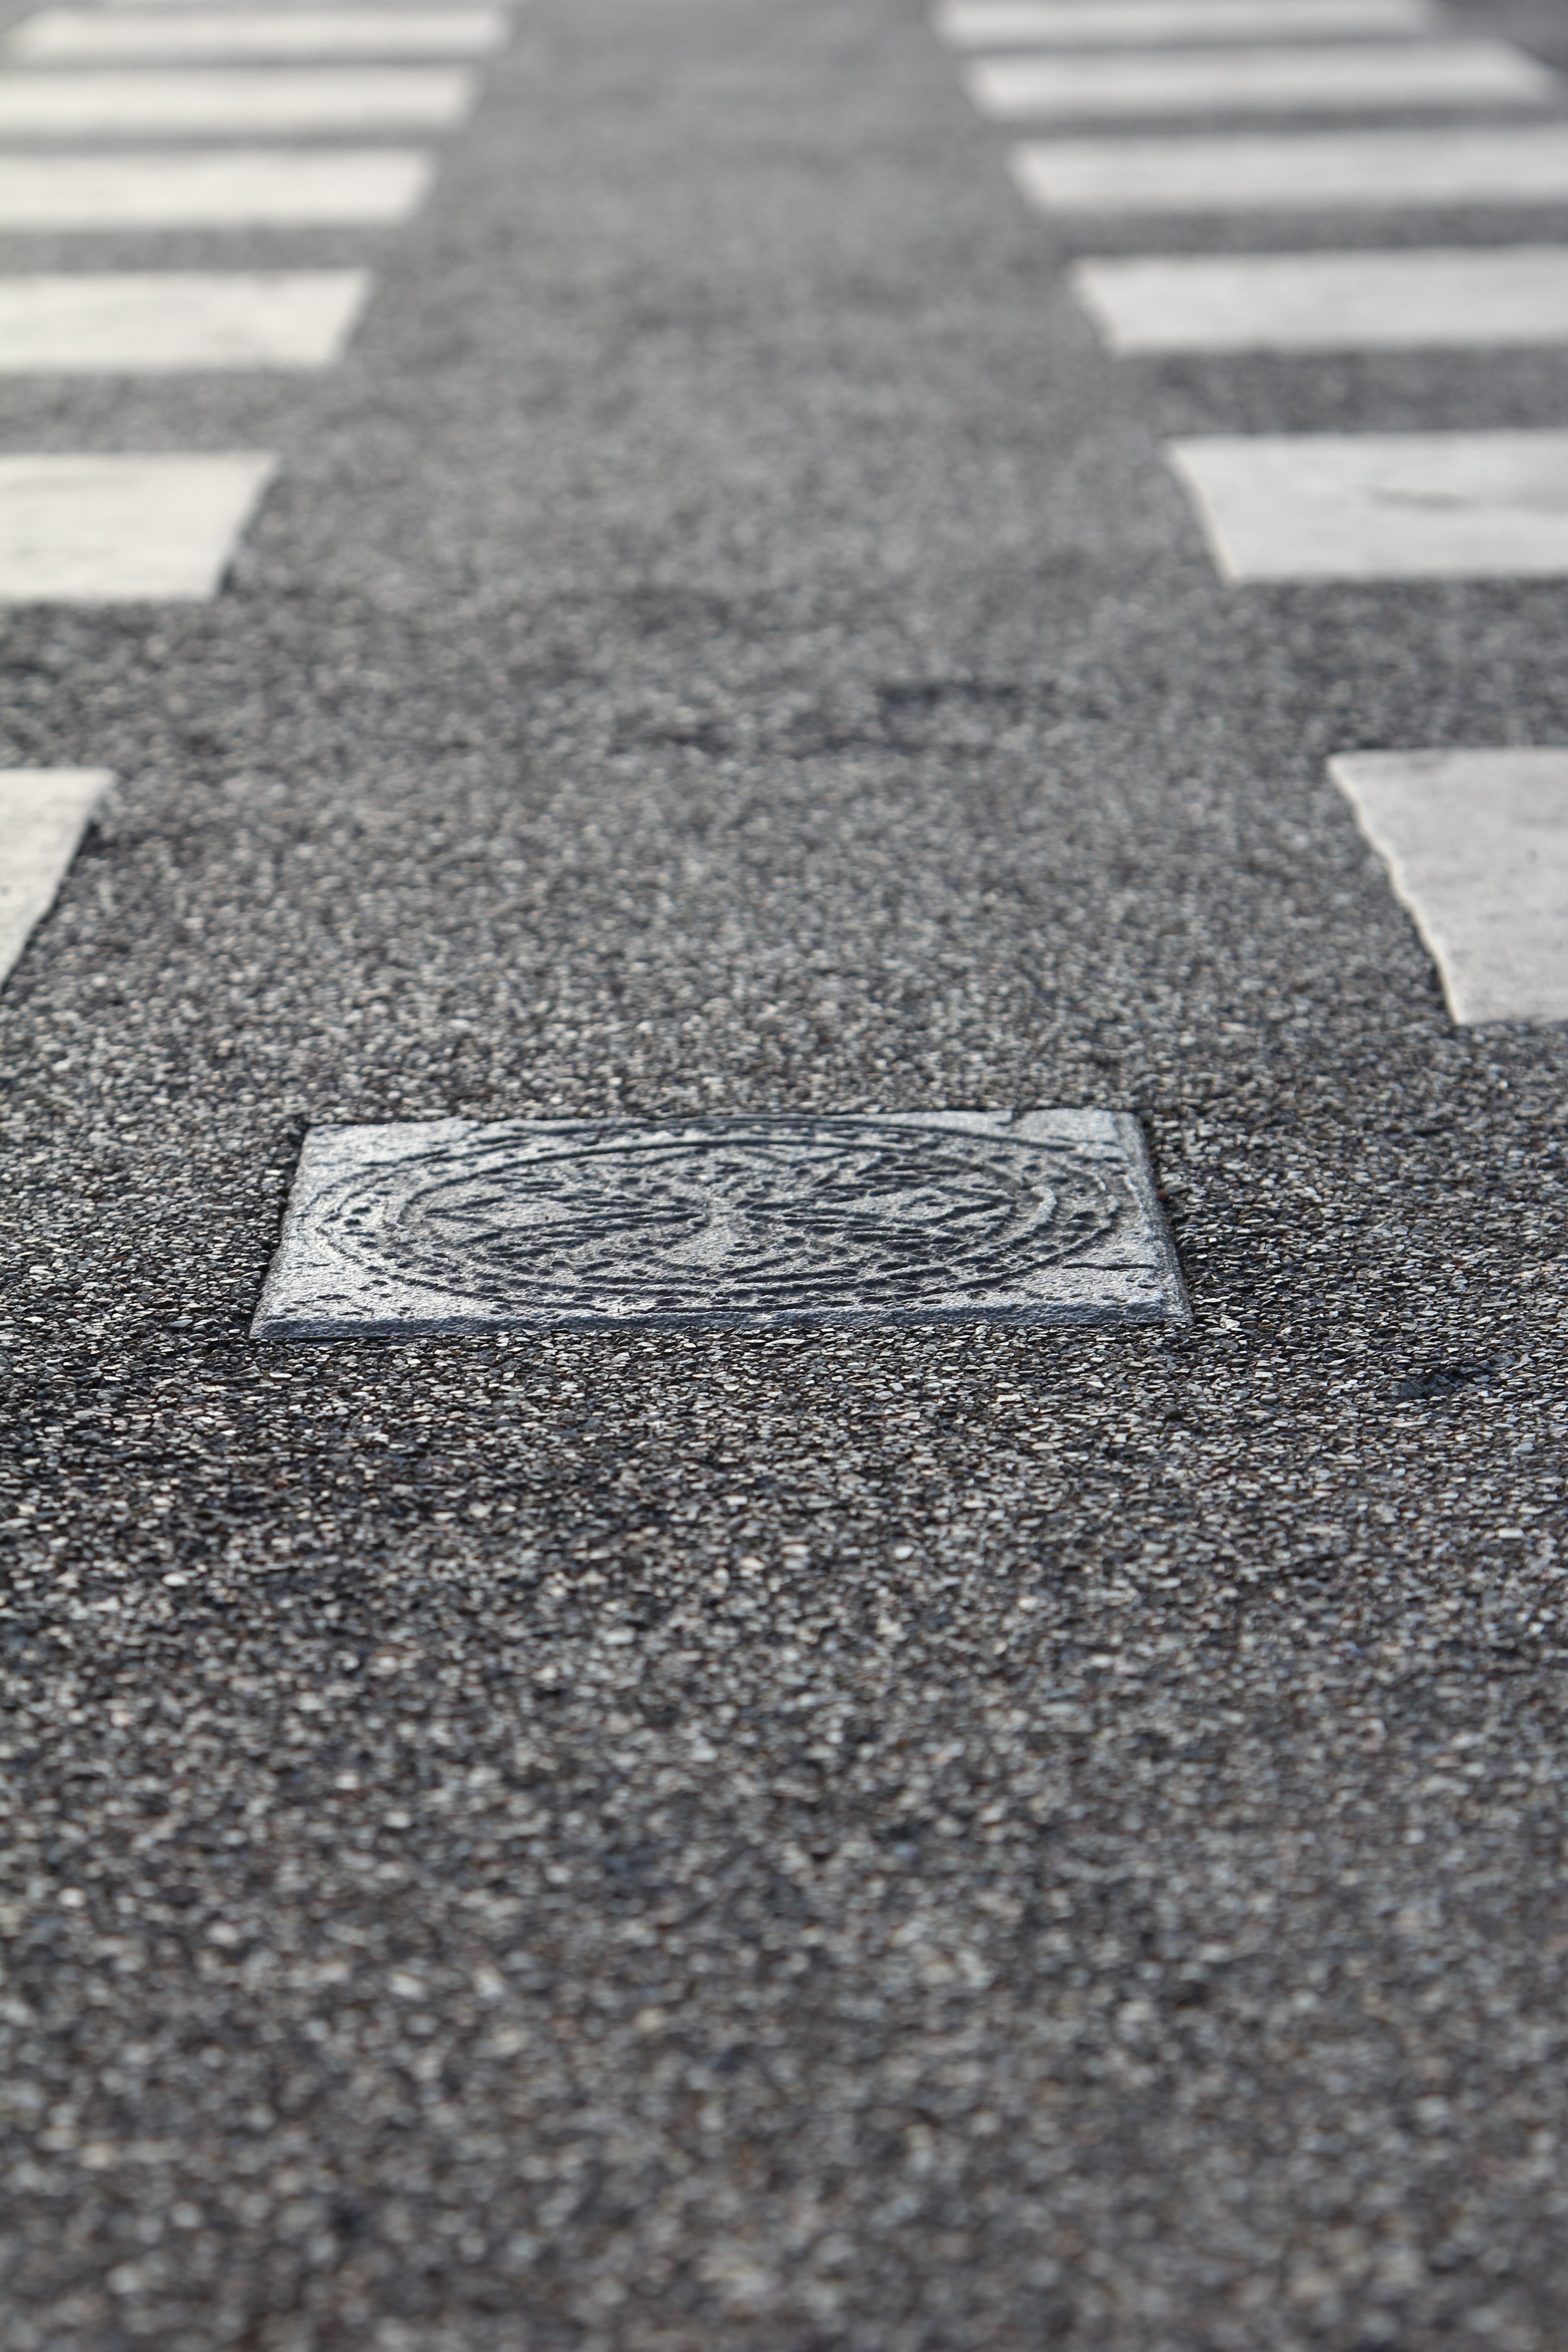
road, sidewalk, floor, city, asphalt, line, black, monochrome, lane, zebra crossing, flooring, pedestrian crossing, road surface